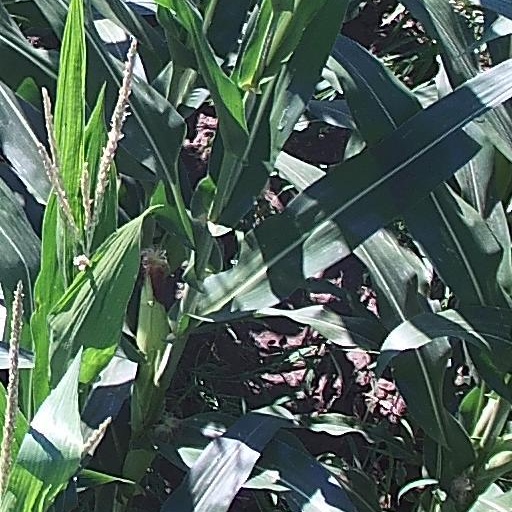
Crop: maize; corn